Augustus Harris

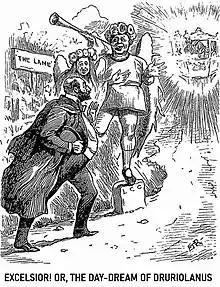
"Punch" cartoon, 1890, suggesting that Harris has ambitions to be Lord Mayor of London

In the 1890s Harris maintained his various activities at an unflagging pace. At Covent Garden he presented the debuts of Emma Eames (1891) and Emma Calvé (1892), and visits by Leoncavallo, Mascagni (1893), and Puccini (1894). He took his company to Windsor Castle in 1892, 1893 and 1894 to give Command Performances for Queen Victoria and her family and court. In 1895 Harris ("always adept in handling divas" in Wearing's words) persuaded Adelina Patti to return to the stage for a final series of performances.